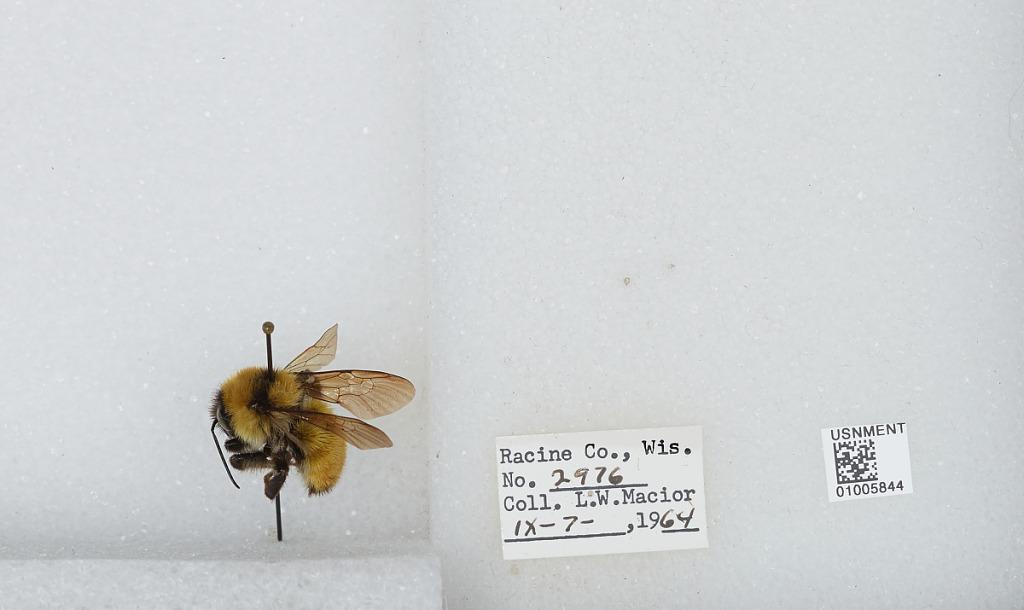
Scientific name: Bombus (Fervidobombus) fervidus fervidus (Fabricius)
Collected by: L. Macior
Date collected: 1964-9-7
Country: United States
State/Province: Wisconsin
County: Racine
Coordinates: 42.78, -87.76